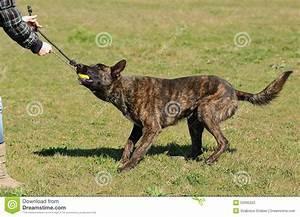
dog